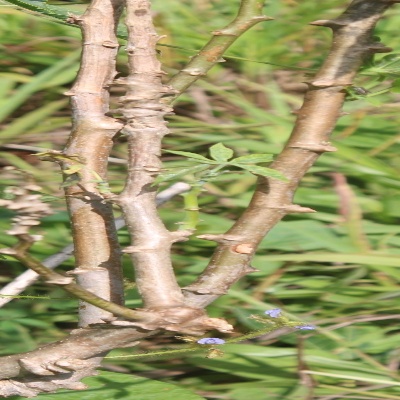
Crop: Cassava
Condition: bacterial blight